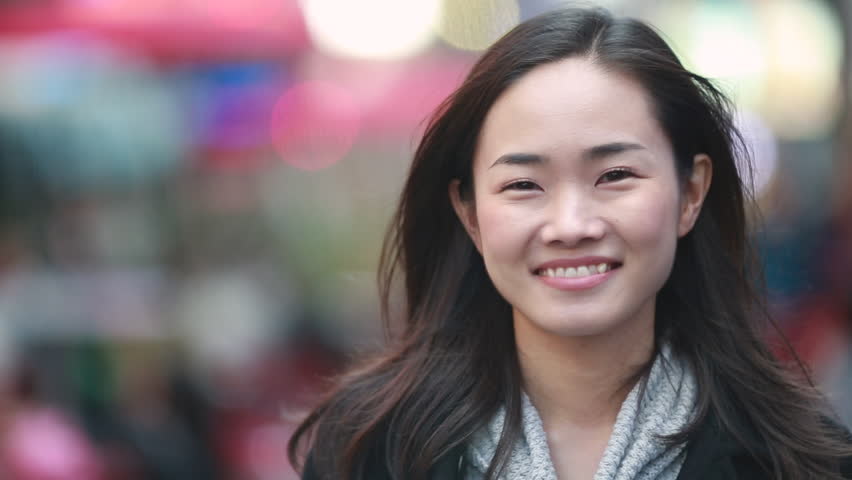
Portrait style: Real Portrait